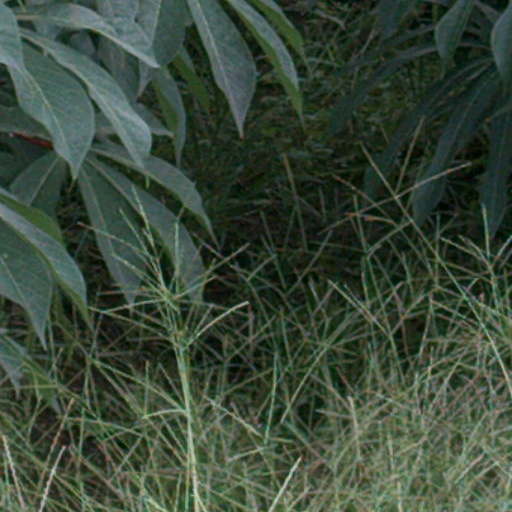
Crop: cassava